Functions of the Pharaoh

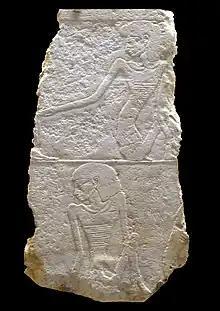
Bedouins dying of hunger - Fifth Dynasty - Louvre Museum.

As early as the Old Kingdom, famines are mentioned. At Saqqara, on the rising pavement of the funerary temple of Unas (Fifth Dynasty), famished Bedouins, emaciated and with protruding ribs, are shown coming to Egypt in search of some food. During the First Intermediate Period, an inscription left by a nomarch mentions cases of human cannibalism in times of famine, a statement taken up in the first century B.C. by the Roman historian Diodorus Siculus: "It is said that the inhabitants of Egypt, being one day in the grip of famine, devoured each other without touching the sacred animals." ("Bibliotheca historica", Book I-84). It is highly probable that the reasons for the dislocation of the Old Kingdom and the decline of the New Kingdom are to be found in the inability of the Pharaonic power to curb the dramatic consequences of the bad Nilotic floods. The drying up of harvests led to shortages and the weakening of the inhabitants, social injustice increased with the growing corruption and prevarication of the elites, while insecurity spread in the countryside through the banditry of the starving thrown onto the roads.